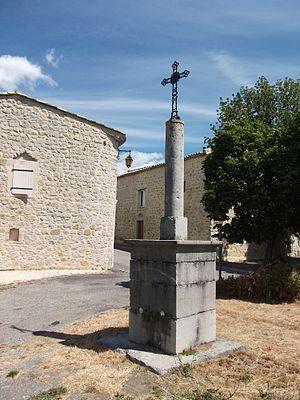
Croix des Pourrettes à ST Andéol-de-Berg Ardèche
Saint-Andéol-de-Berg est une commune française située dans le département de l'Ardèche en région Auvergne-Rhône-Alpes.